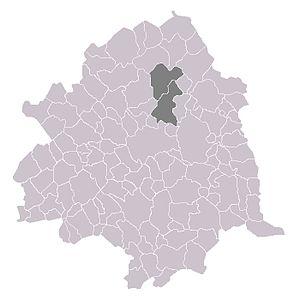
Canton de Marcq-en-Baroeul dans l'arrondissement de Lille
Le canton de Marcq-en-Barœul est un ancien canton français, situé dans le département du Nord et la région Nord-Pas-de-Calais.